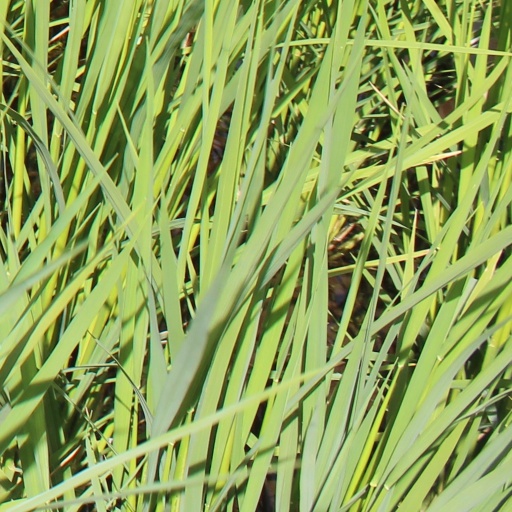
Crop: rice